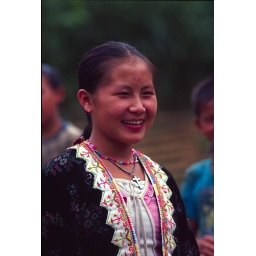
girl in traditional dress (village near Muang Ngoi)